Arthur St Leger, 1st Viscount Doneraile

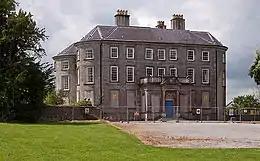
Doneraile Court - seat of the Viscounts Doneraile

St Leger was the son of John St. Leger and his first wife Lady Mary Chichester, the daughter of the 1st Earl of Donegall and his first wife, Dorcas Hill. He was a descendant of Sir Anthony St Leger. Sir John St Leger, Baron of the Court of Exchequer (Ireland), was his half-brother, the son of his father's second marriage to Aphra Harflete, an heiress from Ash in Kent. John, who was not highly regarded as a lawyer, was said to have owed his success largely to his brother's support, and the two were close throughout their lives.